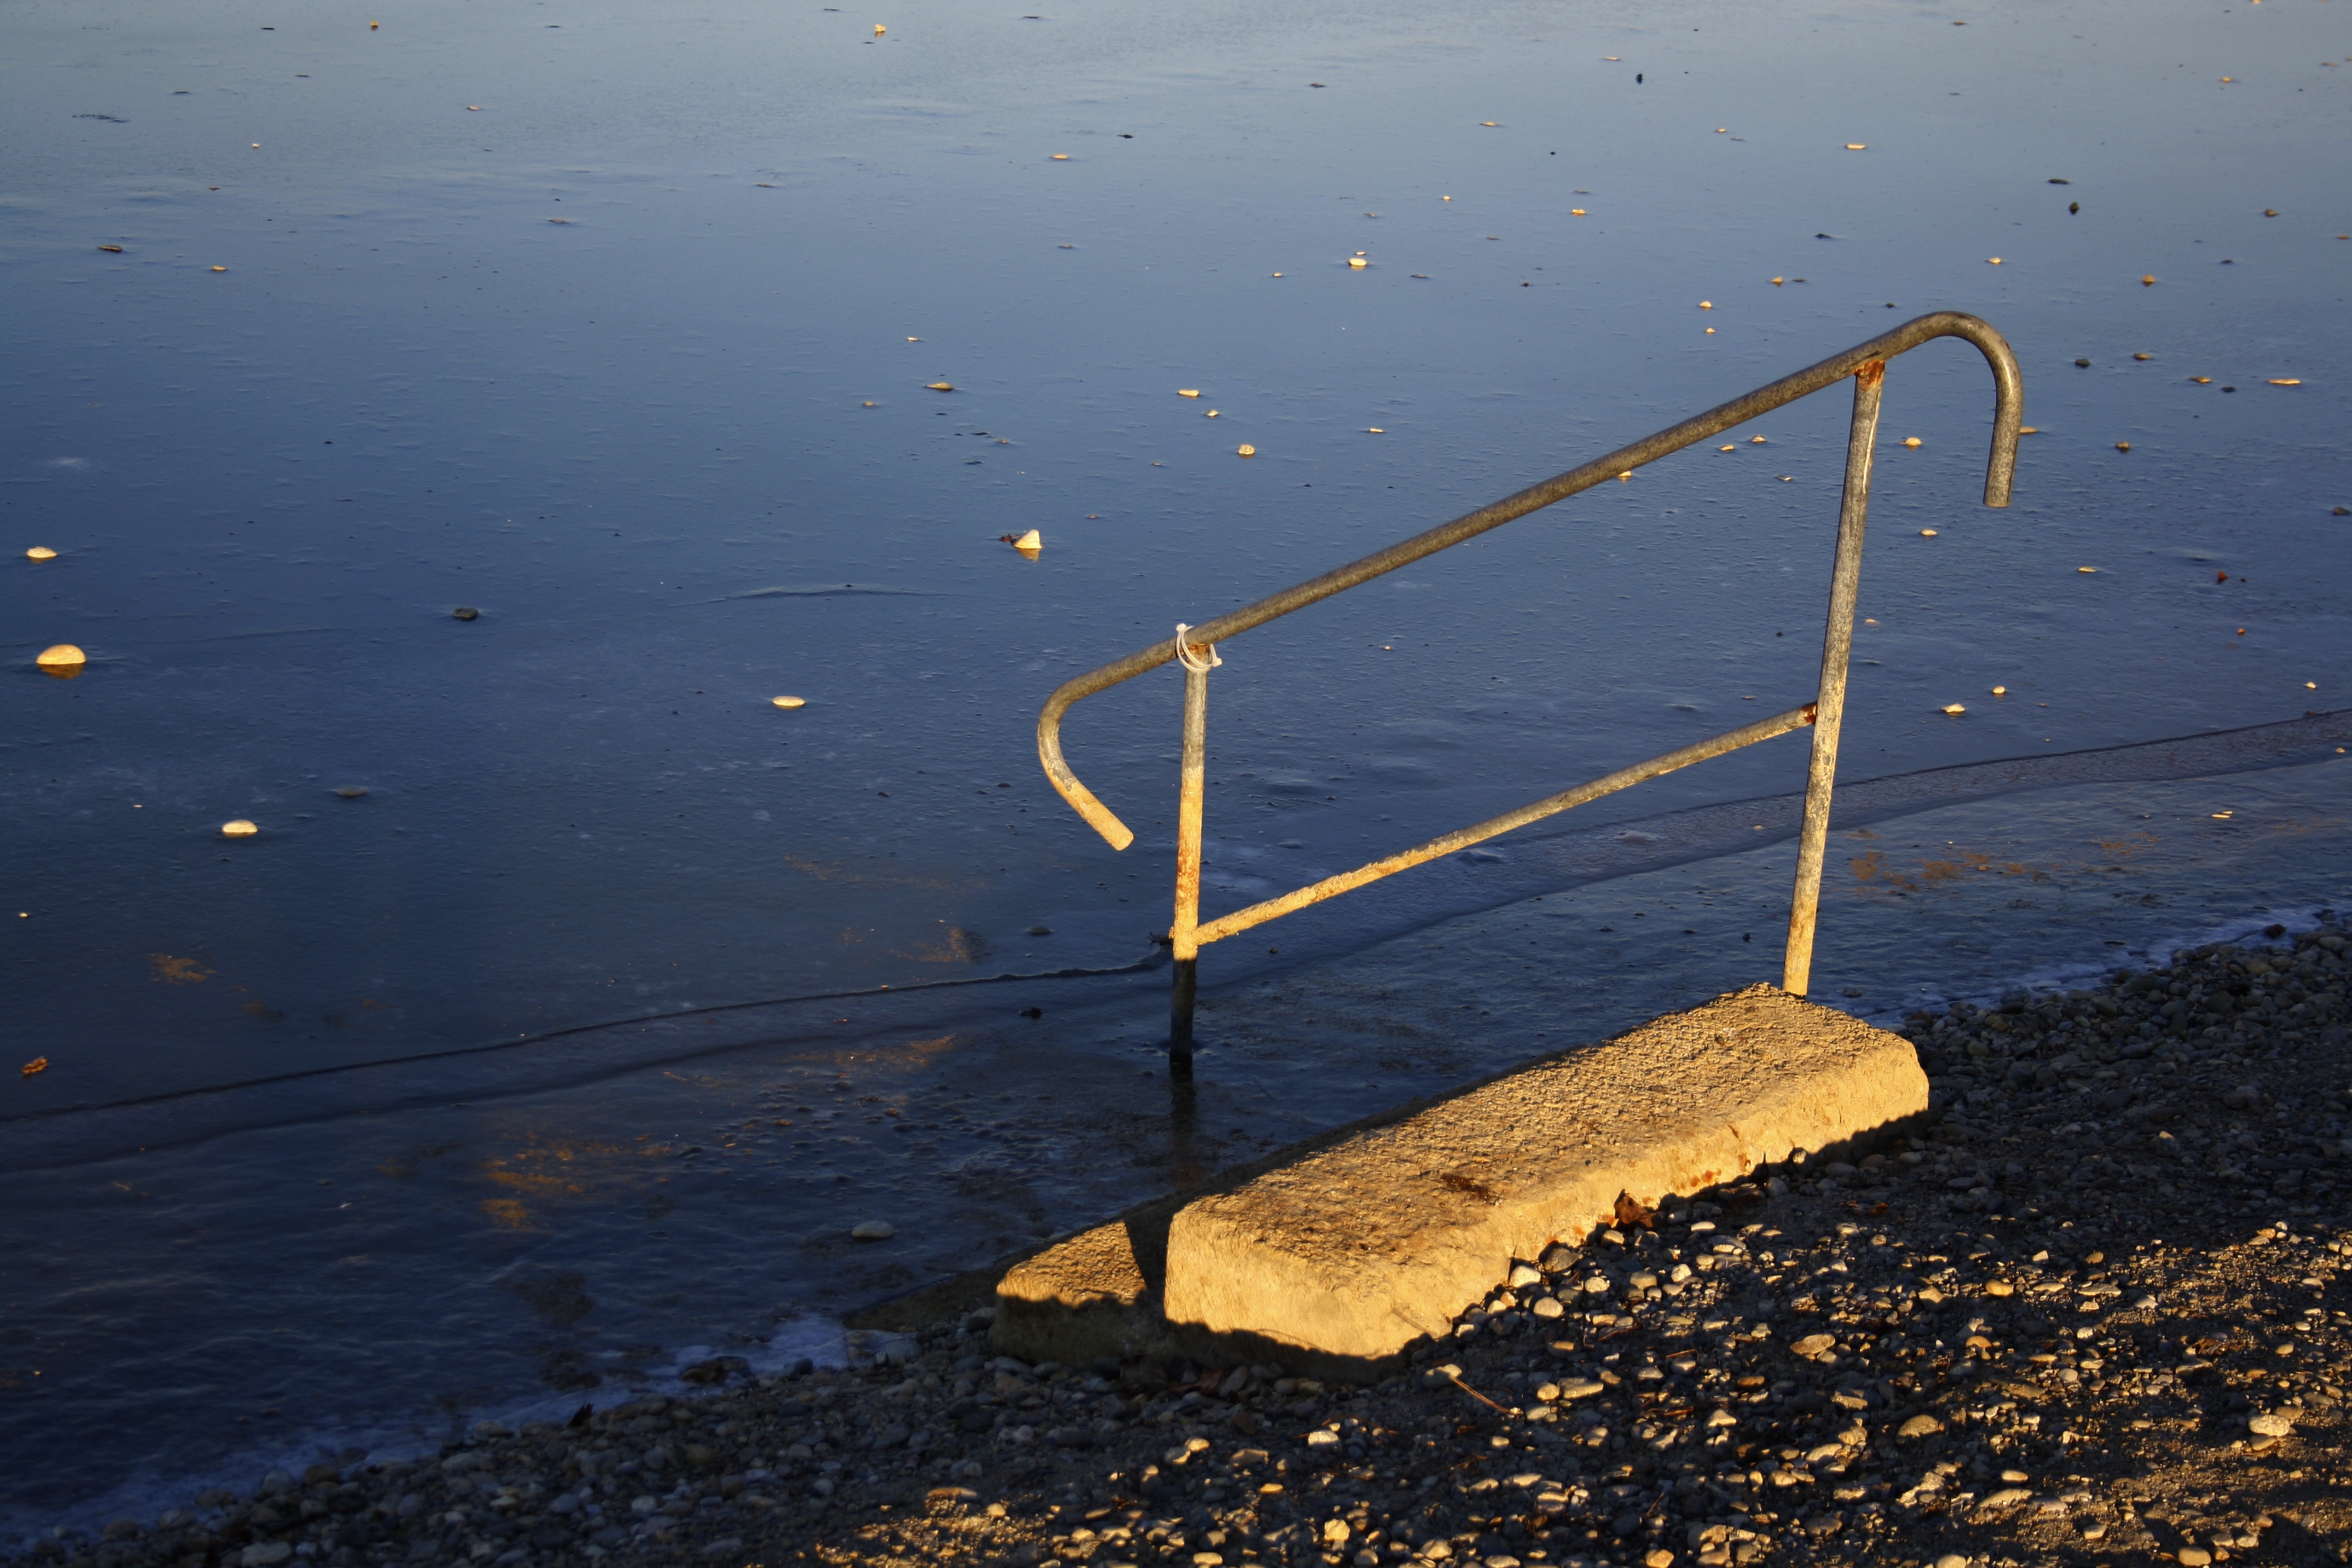
beach, sea, coast, water, grass, sand, ocean, horizon, light, sky, sunrise, sunset, night, sunlight, morning, shore, wave, lake, wind, dawn, staircase, dusk, swim, evening, reflection, darkness, leisure, graz, badesee, boarding ladder, schwarzlsee, atmospheric phenomenon